George H. W. Bush

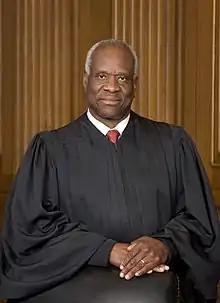
Bush appointed Clarence Thomas to the Supreme Court in 1991.

On March 30, 1981, while Bush was in Texas, Reagan was shot and seriously wounded by John Hinckley Jr. Bush immediately flew back to Washington D.C.; when his plane landed, his aides advised him to proceed directly to the White House by helicopter to show that the government was still functioning. Bush rejected the idea, fearing that such a dramatic scene risked giving the impression that he sought to usurp Reagan's powers and prerogatives. During Reagan's short period of incapacity, Bush presided over Cabinet meetings, met with congressional and foreign leaders, and briefed reporters. Still, he consistently rejected invoking the Twenty-fifth Amendment. Bush's handling of the attempted assassination and its aftermath made a positive impression on Reagan, who recovered and returned to work within two weeks of the shooting. From then on, the two men would have regular Thursday lunches in the Oval Office.